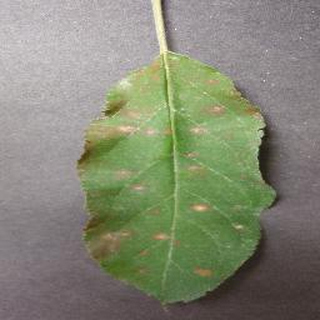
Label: apple_cedar_apple_rust